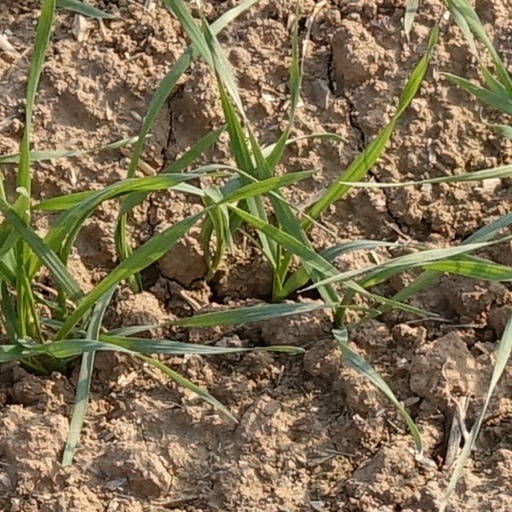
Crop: wheat